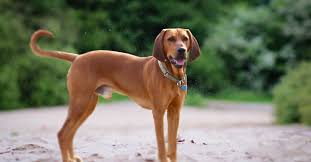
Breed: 207-n000045-redbone